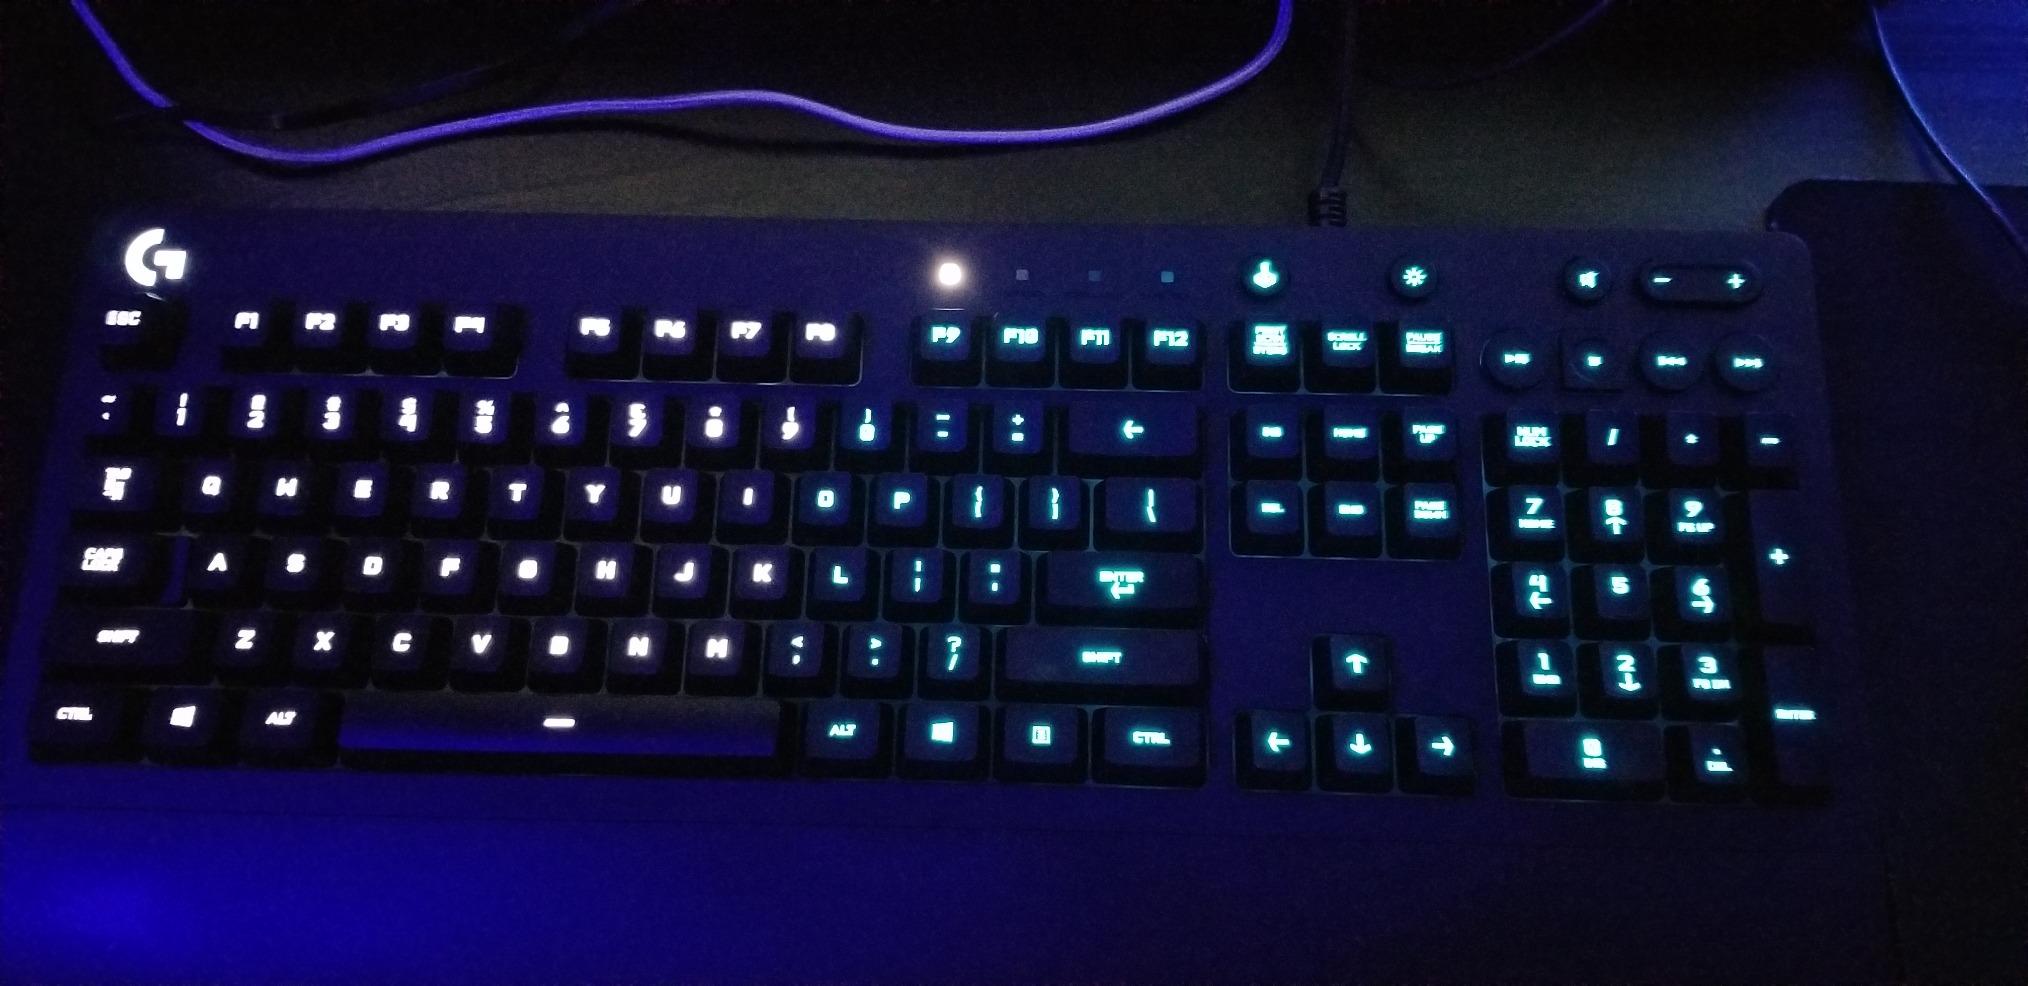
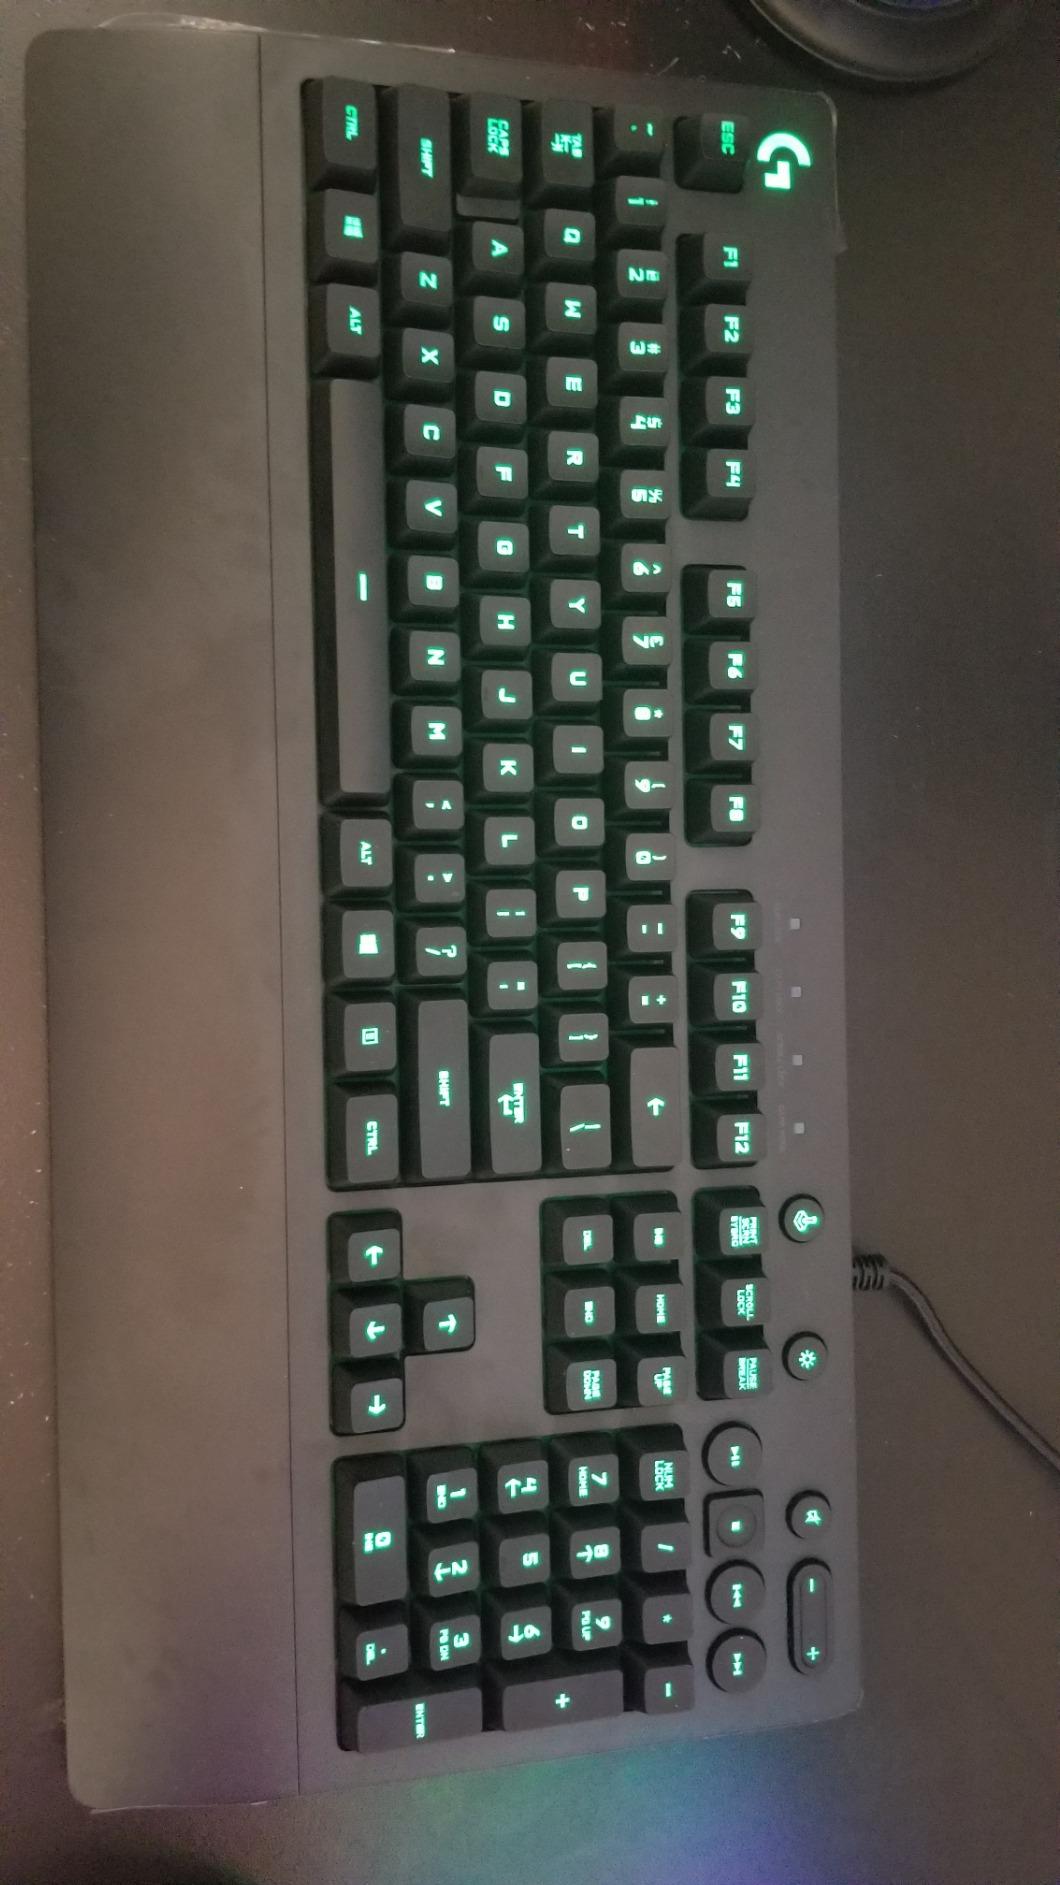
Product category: keyboard
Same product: yes